Erewash Valley line

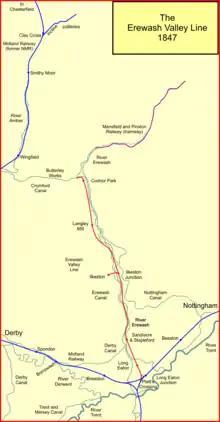
The Erewash Valley Line in 1847

For centuries there have been colliery workings in the Erewash Valley of Nottinghamshire. The difficulty with a heavy and bulky commodity was conveying it to market over poor roads. That market was in Leicester, which at the time the supreme industrial centre in the district. In the latter half of the eighteenth century canals and navigable rivers became a viable means of transport.